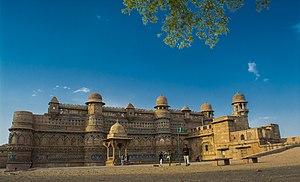
Fort de Gwalior, Madhya Pradesh, Inde.